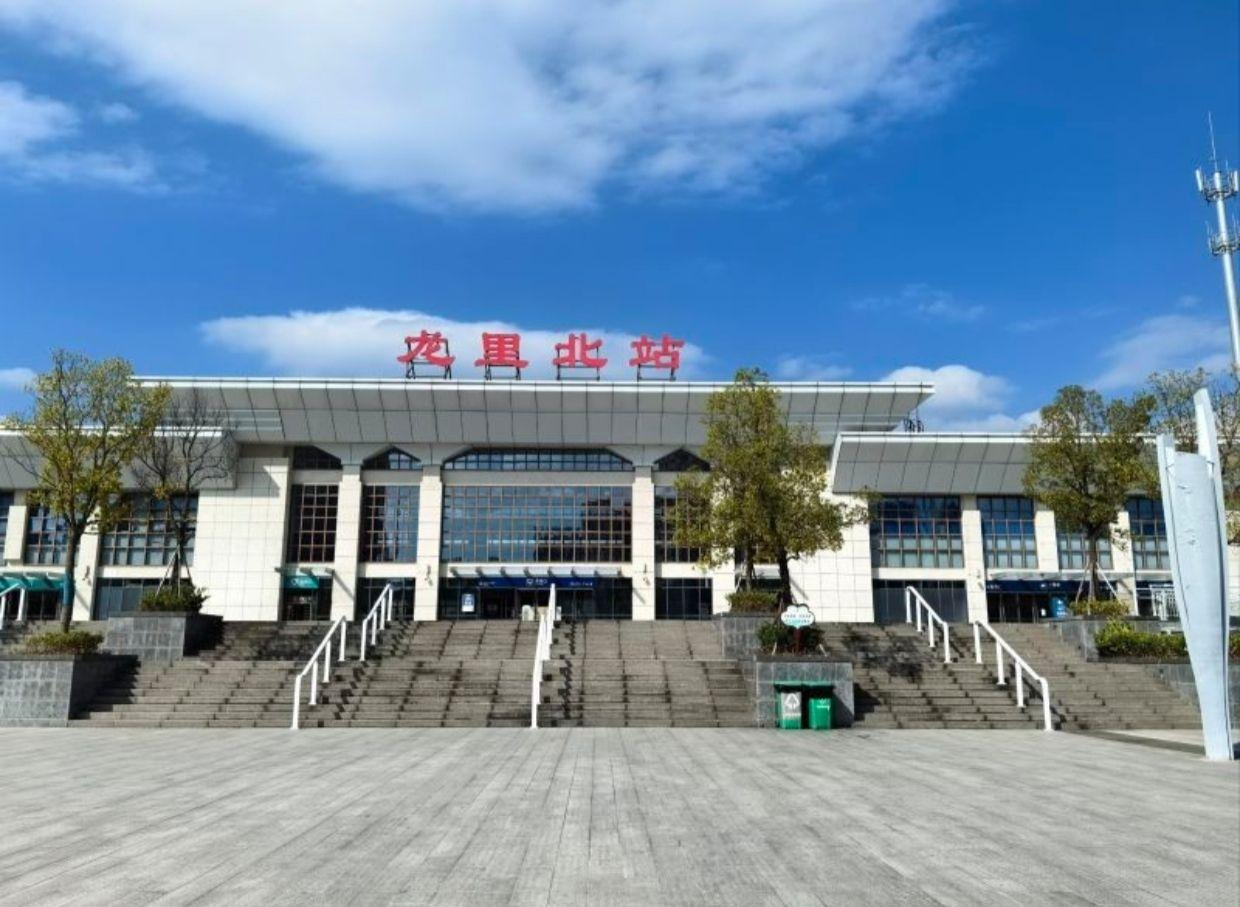
地标名称：龙里北站
所在城市：黔南布依族苗族自治州·龙里县